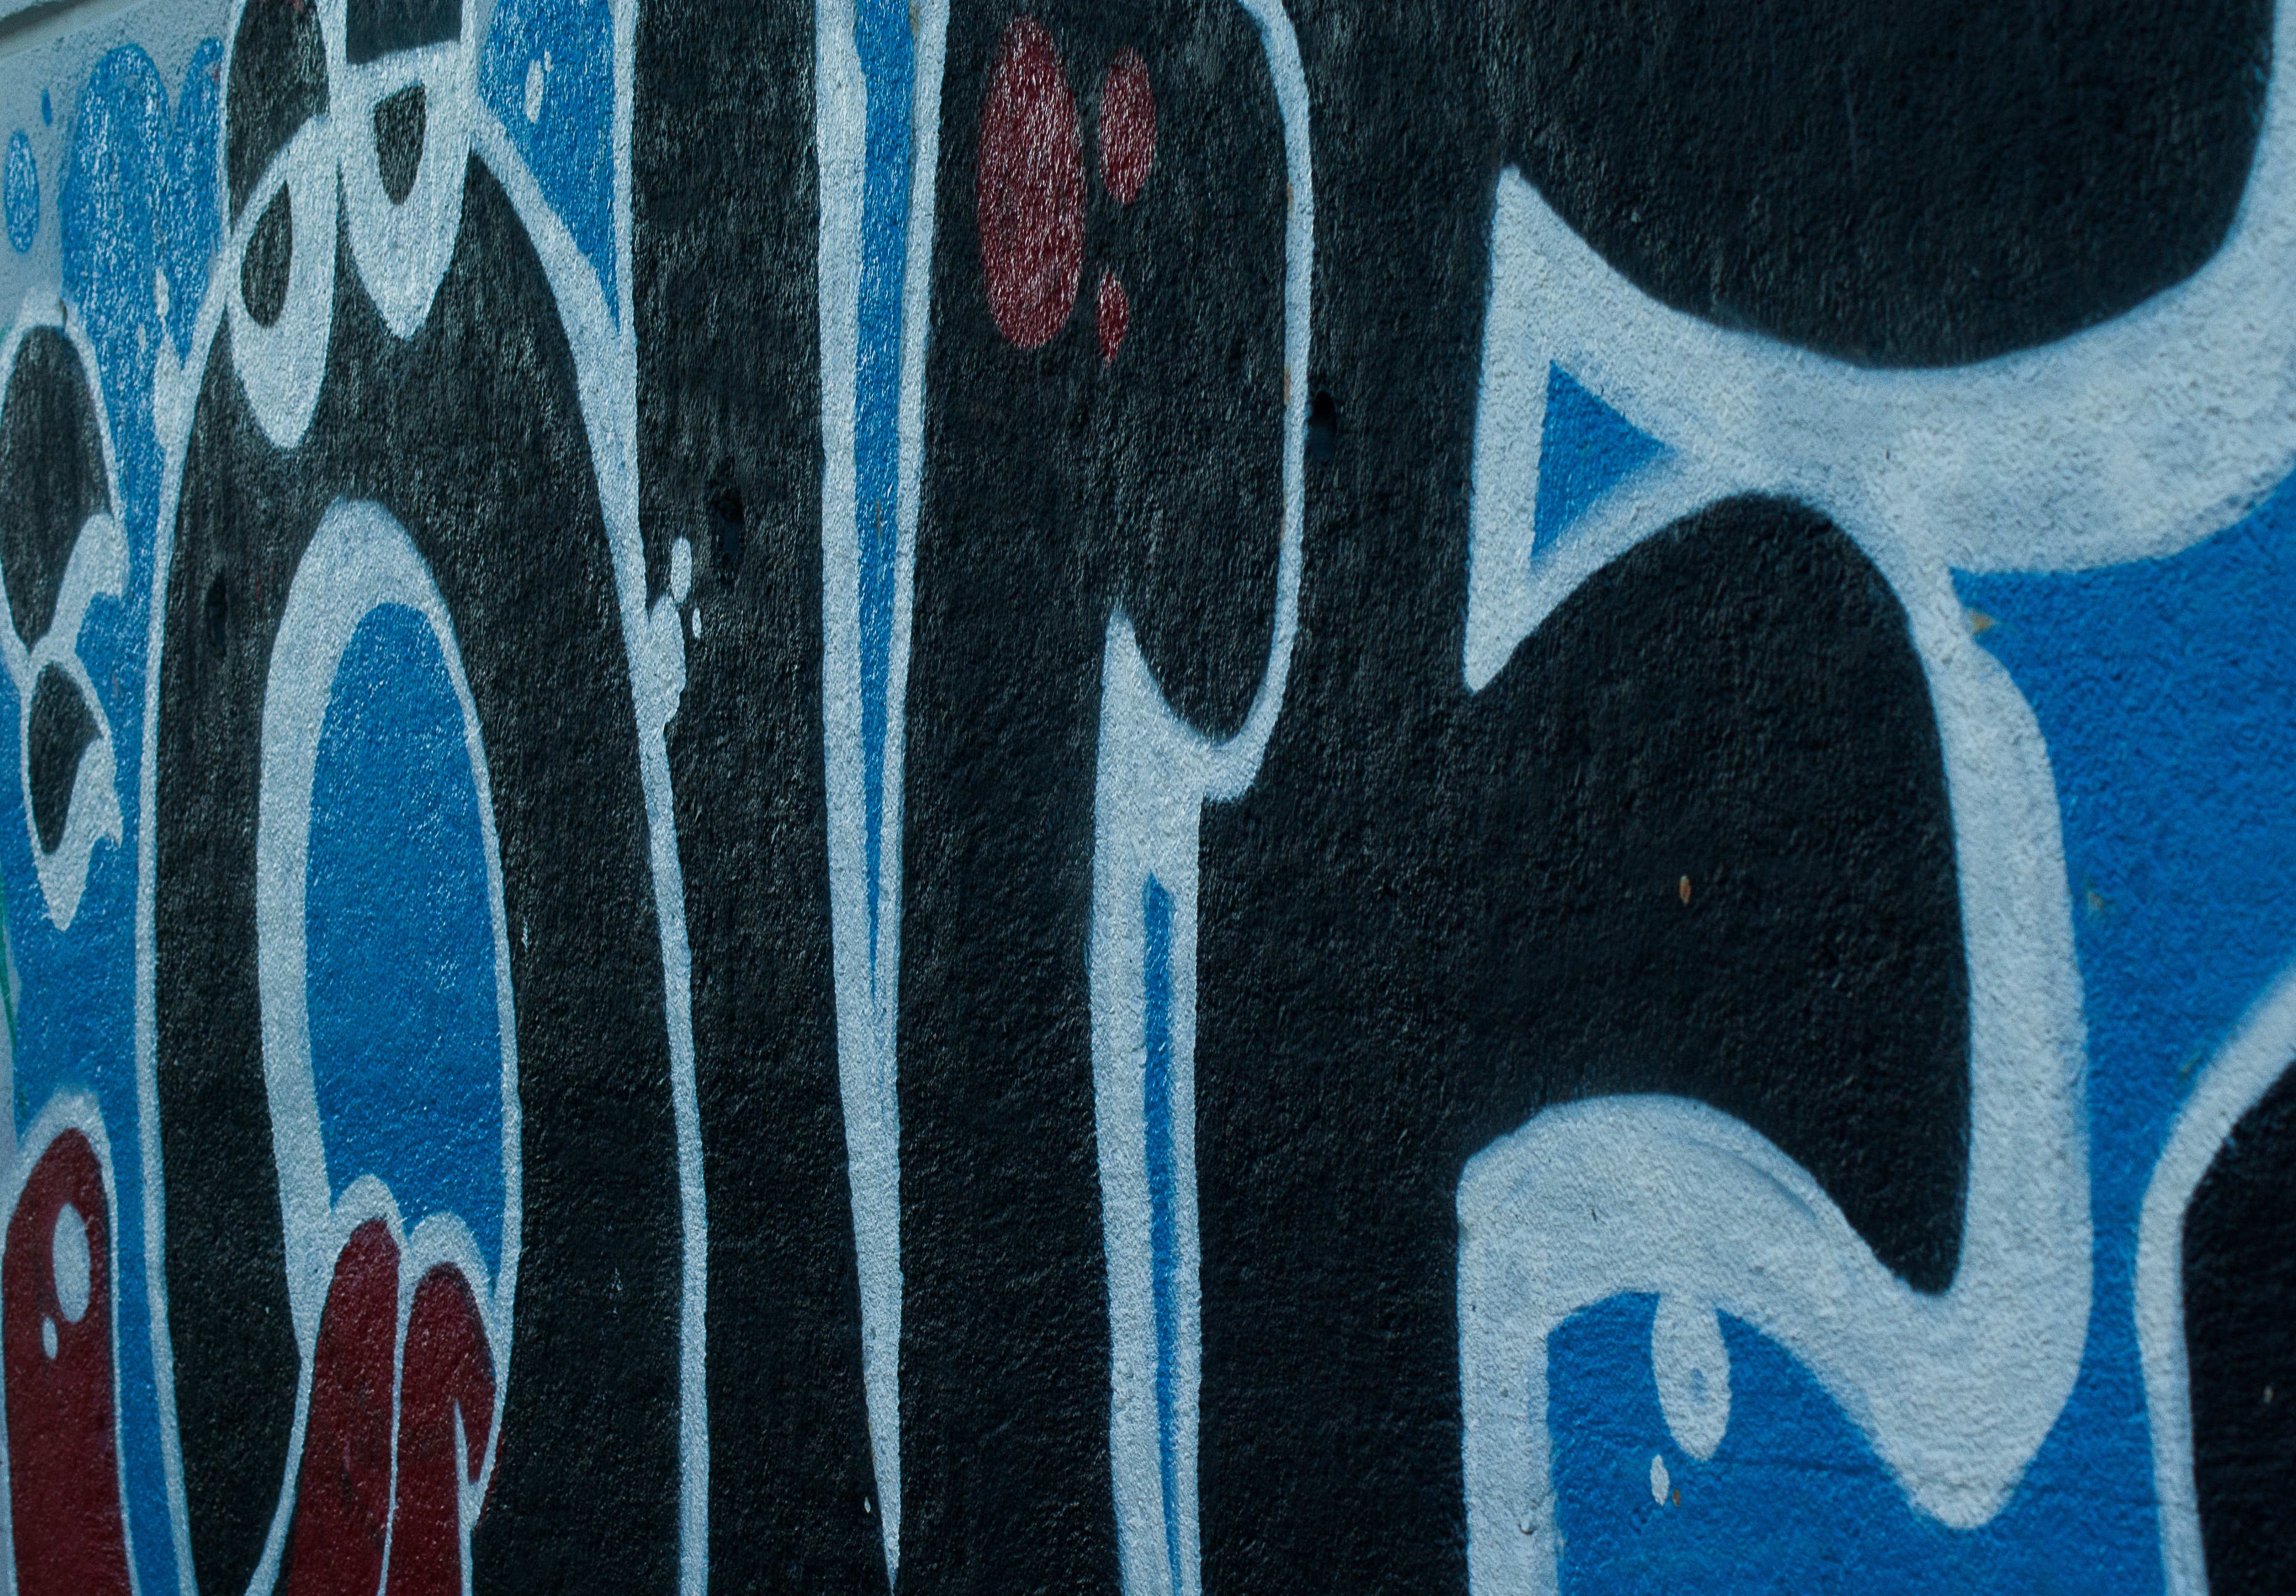
color, blue, graffiti, painting, street art, font, art, mural, grafitti, graphics, modern art